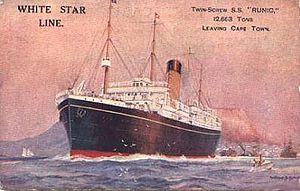
La classe Jubilee est une classe de paquebots-mixtes britanniques mis en service de 1899 à 1901 par la White Star Line. Elle tire son nom de l'époque de mise en service des premiers navires, pour la dernière année du XIXᵉ siècle. À cette époque, la compagnie décide de mettre en route un service à destination de l'Australie en passant par Le Cap. Sont ainsi mis en service, dans un premier temps l'Afric, le Medic et le Persic, puis deux ans plus tard, le Runic et le Suevic.
Le Runic est un paquebot britannique mis en service en 1901 pour la White Star Line. Appartenant à la classe Jubilee, il est le jumeau des paquebots Afric, Medic, Persic et Suevic. Tous desservent la ligne de l'Afrique du Sud et de l'Australie et sont conçus pour transporter des passagers et une importante cargaison.